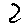
Label: 2